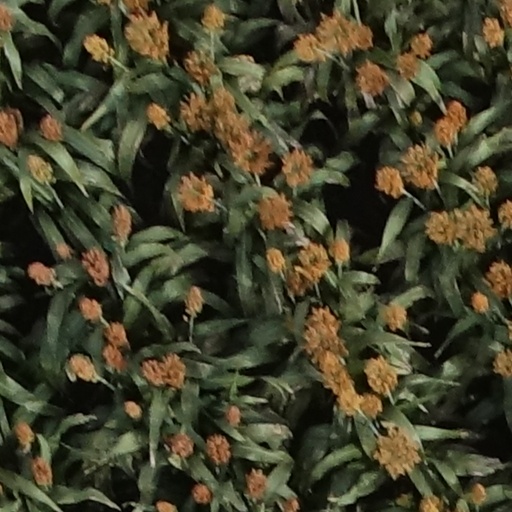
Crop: sorghum